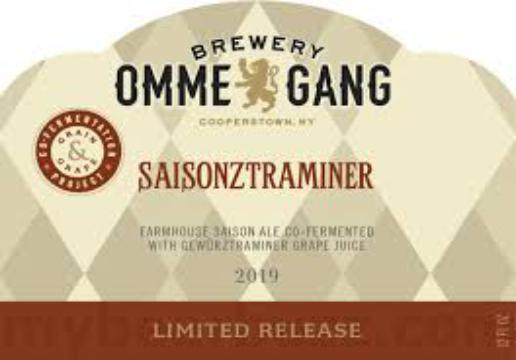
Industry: Food